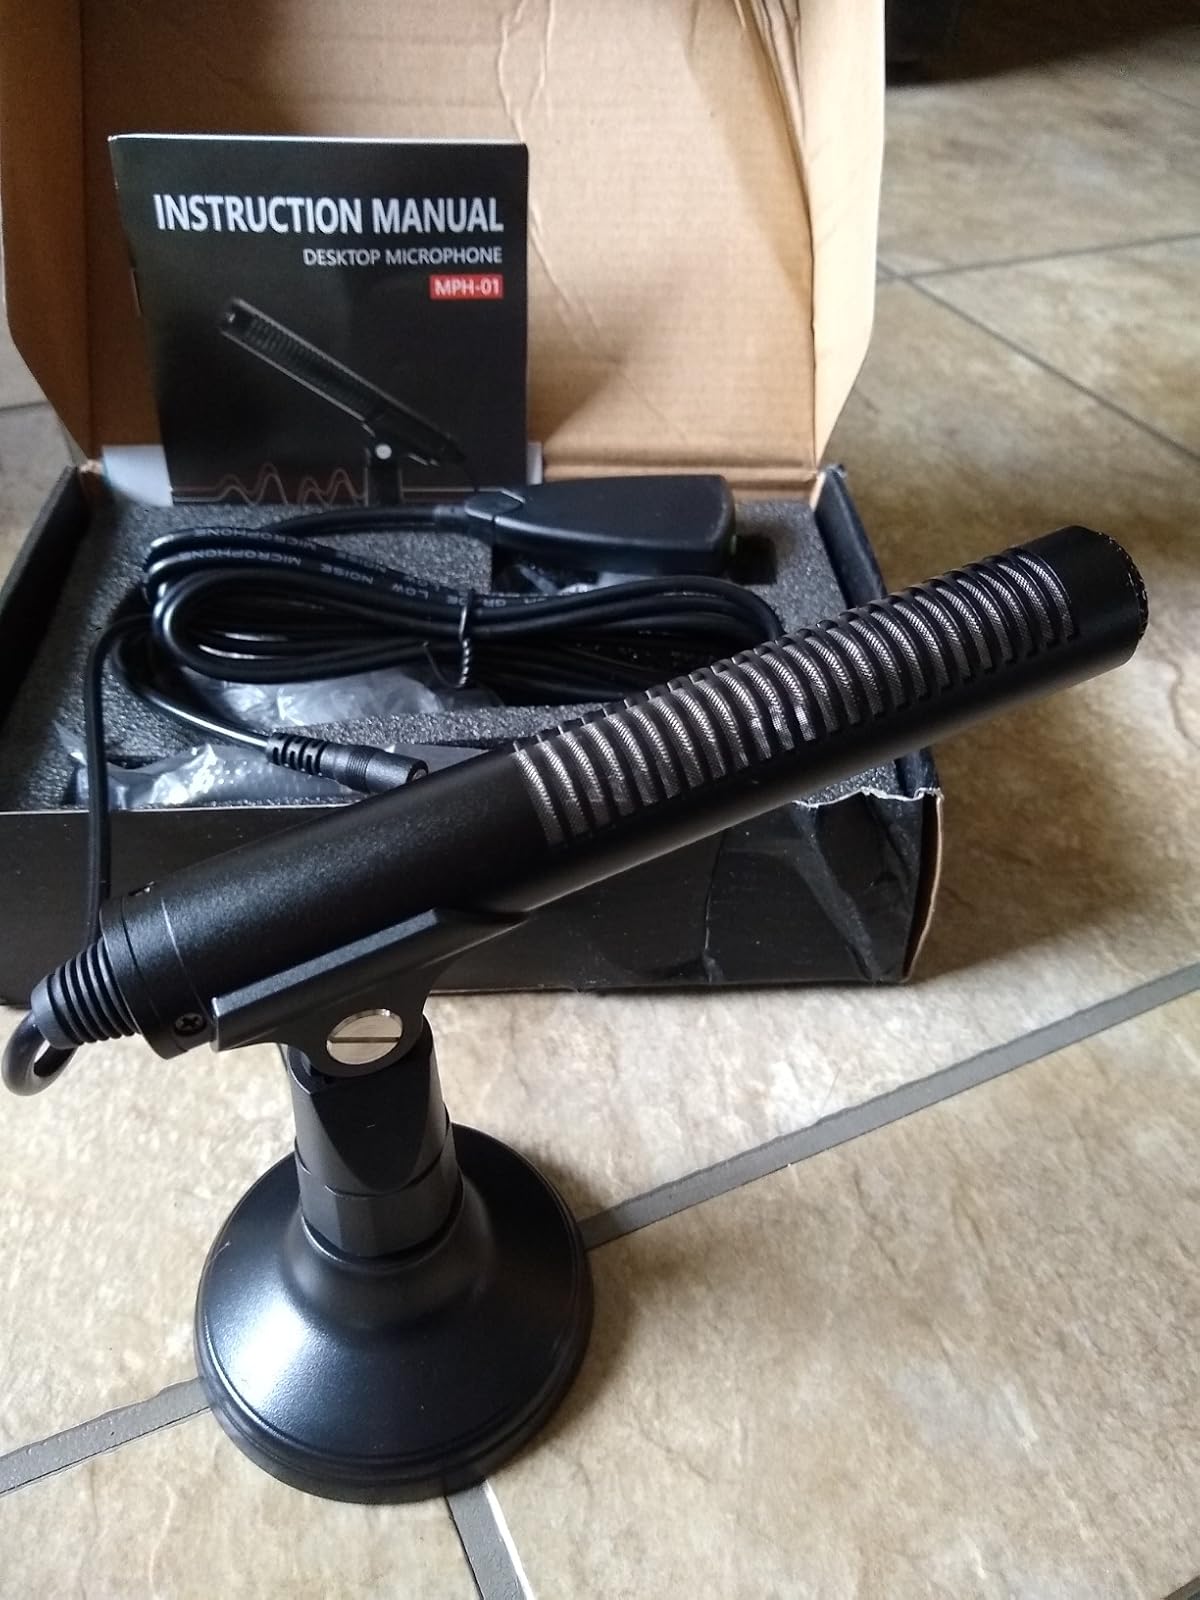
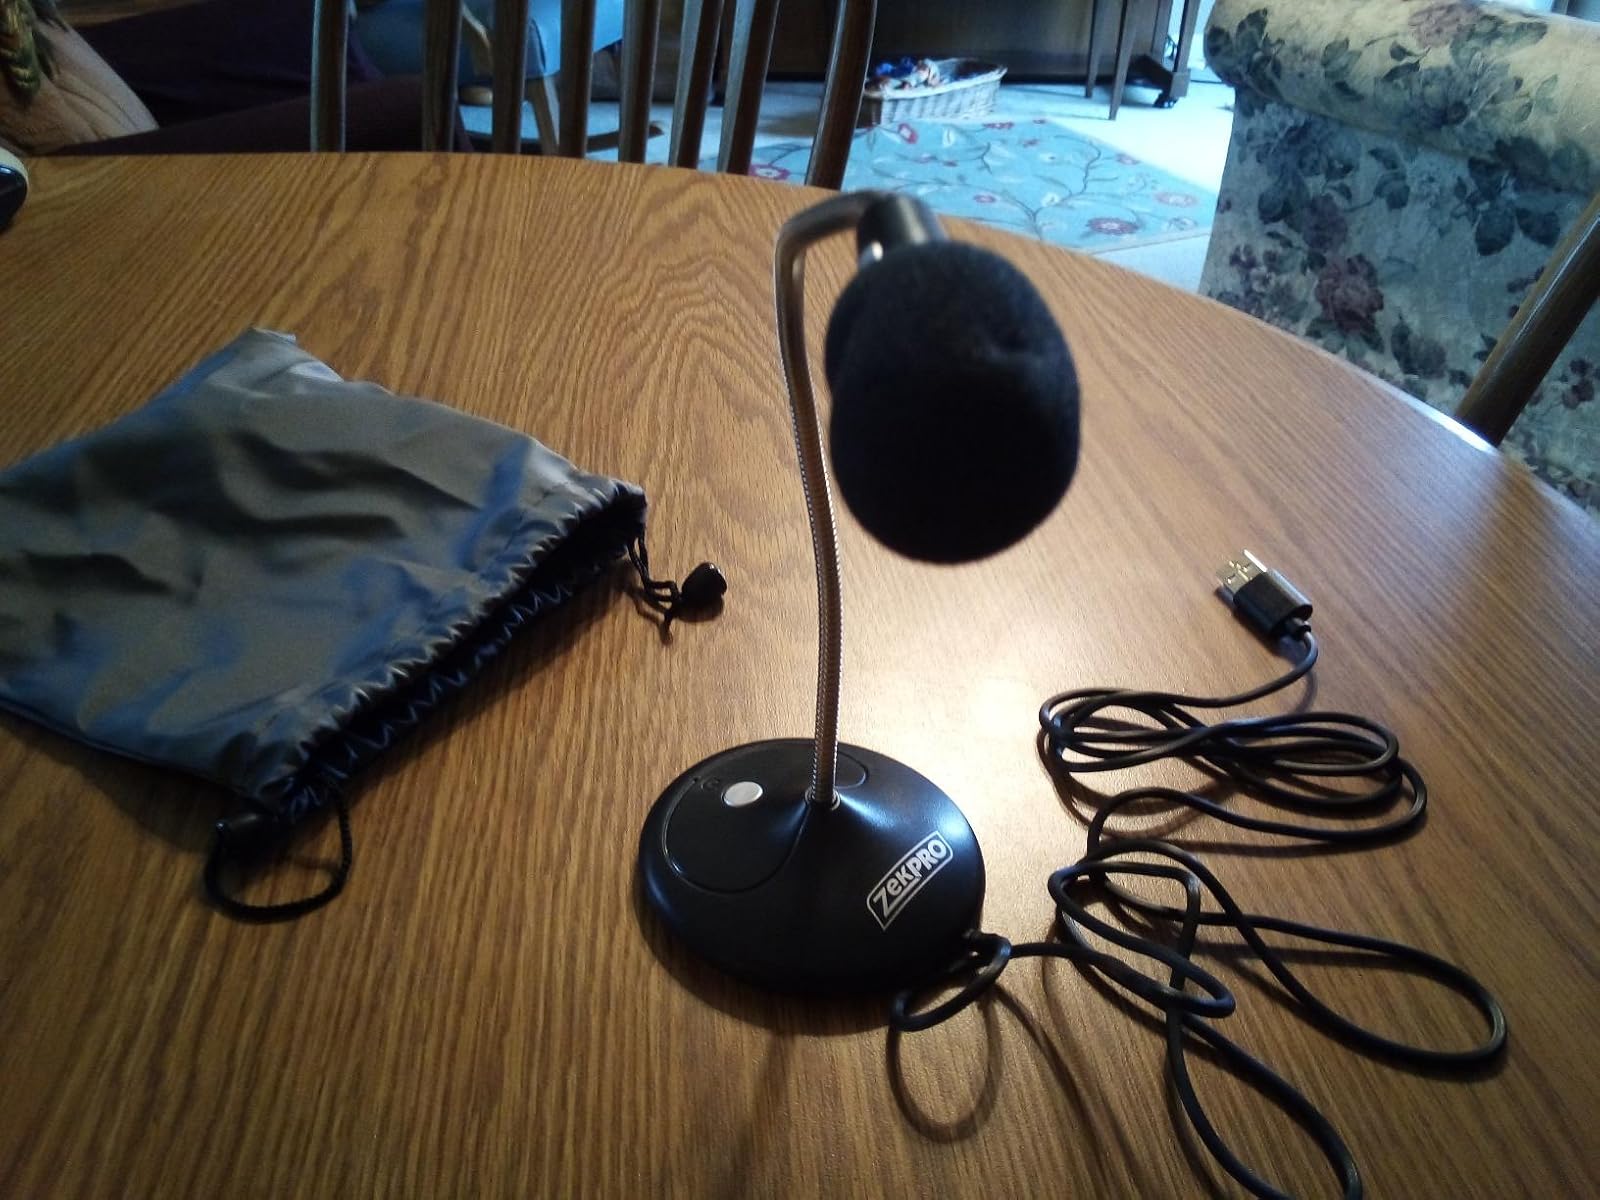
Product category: microphone
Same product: no